Zainab Salbi

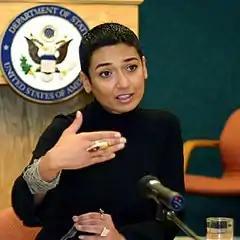
Salbi in New York, 2005

In 1995, President Bill Clinton honored Salbi at the White House for her humanitarian work and identified her as a "21st Century Heroine". "Time" magazine named her Innovator of the Month in March 2005 and she was later profiled for her work as philanthropist. In April the same year, Salbi received a "Forbes" magazine "Trailblazer Award". In 2012, she was one of "Barclays' Women of the Year." In 2011, Salbi received a "Visionary Leadership Award" from the International Festival of Arts & Ideas and was identified as one of the "Top 100 Women Activists and Campaigners" for her role in setting up Women for Women International by "The Guardian." Salbi was identified as an influential Arab woman by "Arabian Business", and one of the 100 "Global Thinkers in the World" by "Foreign Policy." With almost 24,000 followers, "Fortune" identified Salbi as one of the "Most Influential Women on Twitter" in 2014, noting her women-focused humanitarian work. "Gulf Business" declared her one of the 100 "Most Powerful Arabs" in 2019, noting her role leading Women for Women International. Salbi was selected as a jury member of The Hilton Humanitarian Prize in 2020 and 2021.